Manuel Luís Goucha

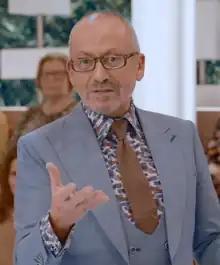

Manuel Luís Nunes Sousa Goucha (born 25 December 1954) is a Portuguese television presenter and journalist (TVI). He is the presenter of a long-lasting morning show in RTP ("Praça da Alegria"), followed by another in rival TVI, Goucha was also known for culinary TV programmes and books, as well as a brief spell as an actor. He also owns a restaurant. Having publicly come out in the late 2000s, he is one of the best known Portuguese public figures who are openly homosexual. In spite of this, he is often criticized by Portuguese LGBT organizations, whose stance he dismisses.